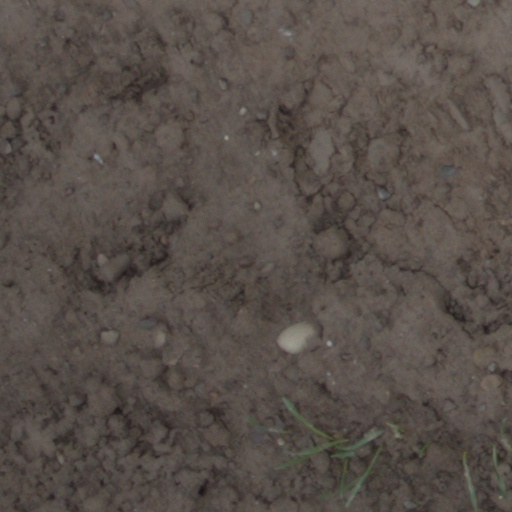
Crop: wheat